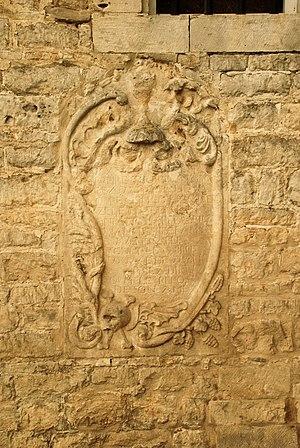
Belgique - Brabant wallon - Jodoigne - Saint-Remy-Geest - Église Saint-Remy
L'église Saint-Remy est une église de style classique située à Saint-Remy-Geest, village de la commune belge de Jodoigne, en province du Brabant wallon.